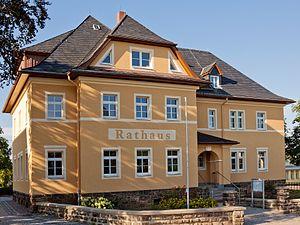
Großschirma est une ville de Saxe, située dans l'arrondissement de Saxe centrale, dans le district de Chemnitz.